Qatar–Spain relations

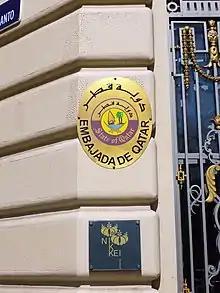
Qatari Embassy in Madrid

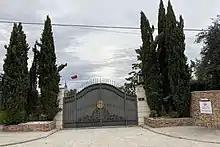
Residence of the ambassador of Qatar in Alcobendas

Qatar opened its embassy in Madrid in 1981. After temporarily closing in 1999, the embassy was reinstated in 2004. Spain's embassy in Doha was established in 2003.